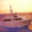
Label: ship